List of accolades received by Once Upon a Time in Hollywood

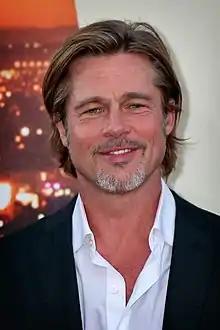
Quentin Tarantino (left) received critical acclaim for his screenplay and direction, and Leonardo DiCaprio (middle) and Brad Pitt (right) for their performances

"Once Upon a Time in Hollywood" is a 2019 comedy-drama film written and directed by Quentin Tarantino. Produced by Columbia Pictures, Bona Film Group, Heyday Films, and Visiona Romantica and distributed by Sony Pictures Releasing, it is a co-production between the United States and the United Kingdom. It features a large ensemble cast led by Leonardo DiCaprio, Brad Pitt, Margot Robbie, Emile Hirsch, Margaret Qualley, Timothy Olyphant, Austin Butler, Dakota Fanning, Bruce Dern, and Al Pacino. Set in 1969 Los Angeles, the film follows an actor and his stunt double, as they navigate the changing film industry, and features "multiple storylines in a modern fairy tale tribute to the final moments of Hollywood's golden age".